Gueudet

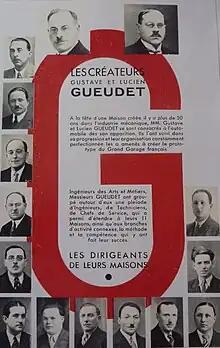

All started with Charles Gueudet who was manufacturing sewing-machines and bicycles in his workshop in Breteuil-sur-Noye, France. Charles created his company in 1880 and soon worked with two of his sons, Gustave and Lucien. Gustave Gueudet is a self-made man with an entrepreneurial spirit while his brother Lucien is an engineer who graduated from the prestigious French school of Arts et Métiers. When the first cars appear, the Gueudet brothers quickly understand that this will revolutionize the world, and they decide to invest massively in a car business after Gustave Gueudet and car maker Louis Renault, founder and CEO of Renault, met on a road of northern France while Mr. Renault had some mechanical problems that were fixed by Gustave Gueudet himself. The two men who then kept in touch soon decided to do business together.